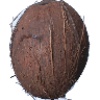
Label: Cocos 1